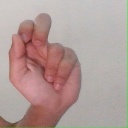
अक्षर: ढ